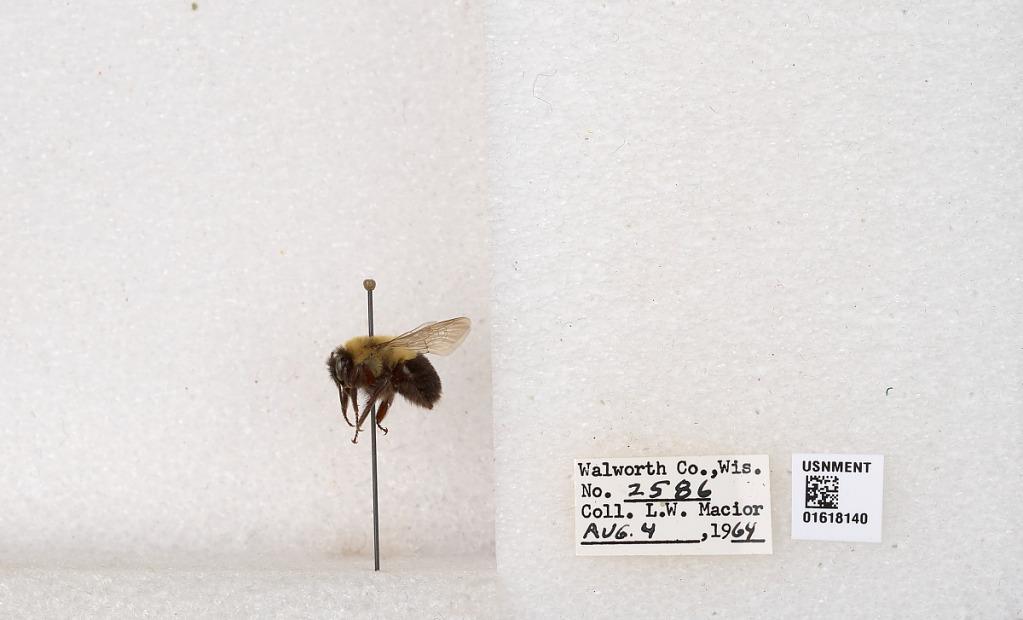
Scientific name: Bombus impatiens Cresson
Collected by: L. Macior
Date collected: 1964-8-4
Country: United States
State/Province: Wisconsin
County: Walworth
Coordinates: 42.6685, -88.5419